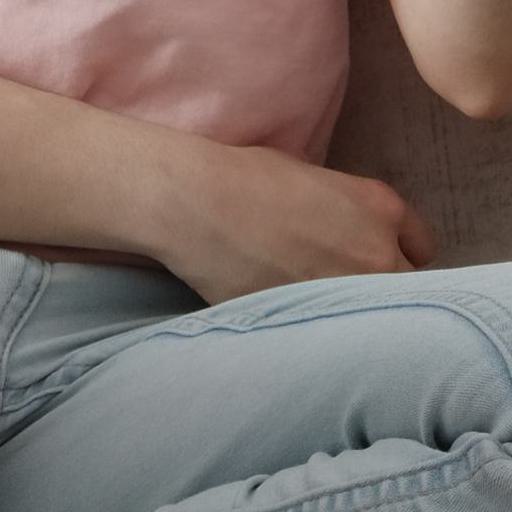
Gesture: no_gesture